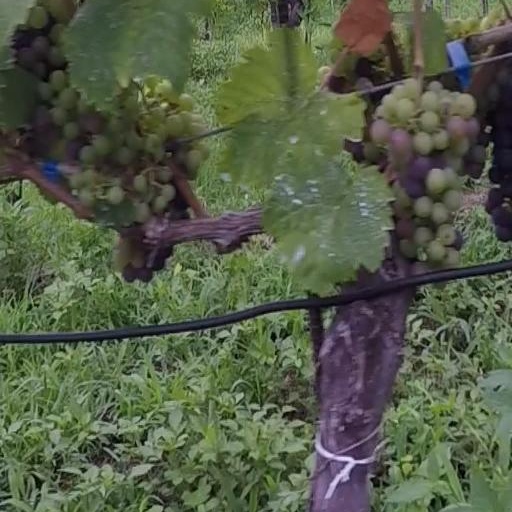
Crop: grape